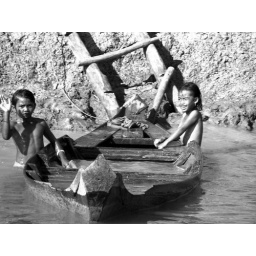
boy and girl by boat black and white